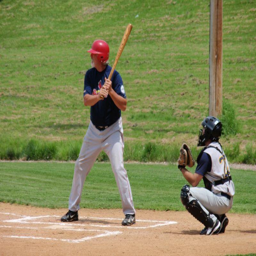
former politician still plays baseball .